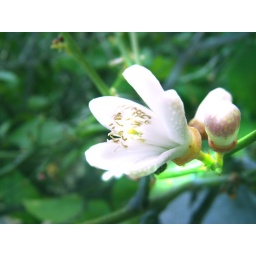
a blossom from a lemon tree in my garden